Huwen op Bevel

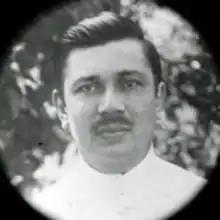
George Krugers, director of "Huwen op Bevel"

"Huwen op Bevel" was directed by George Krugers and produced by Krugers in collaboration with Tan Khoen Yauw of Tan's Film. The Indonesian film historian Misbach Yusa Biran suggests that Krugers, whose last film "Karnadi Anemer Bangkong" (1930) was produced by his own Krugers Filmbedrijf in Bandung, had run out of funds during production and thus began working for Tan; he credits this to "Karnadi Anemer Bangkong" failure. Concurrently with his work on "Huwen op Bevel", for which he also handled the cinematography, Krugers likely served as cameraman for Tan's talkie version of "Njai Dasima", directed by Bachtiar Effendi.